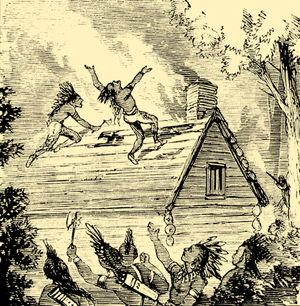
1704 est une année bissextile commençant un mardi.